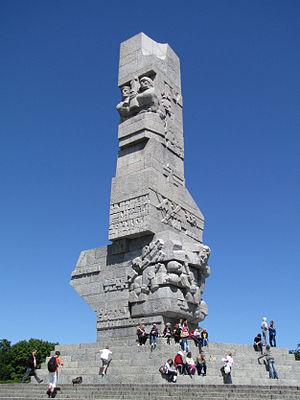
Gdańsk, est la 6ᵉ ville de Pologne par sa population. Située sur la mer Baltique, c'est la plus grande ville portuaire polonaise. Ayant été le chef-lieu de la voïvodie de Gdańsk entre 1975 et 1998, la ville est, depuis 1998, le chef-lieu de la voïvodie de Poméranie, avec le rang de powiat-ville.